Arafa Muslim Mahavidyalaya Handessa

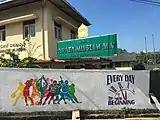
Arafa mmv front view

From 1960, a request was made to the education department to establish a primary school by the community leaders led by then school teacher H. L. A. Majeed, which was approved after the intervention of the local member of parliament Dingiri Banda Wijetunga. As customary those days schools were generally established by religious institutions, and this school started in the Wahunkoha Jummah Mosque building, with the 25 students with the first principal Noor Mohammed. He ran the school alone for one month until another three teachers were assigned to the school. In September 1966 another 82 students who were studying at the nearby Alamanar Mahavidyalaya (presently a national school) moved to the school. The school's inauguration ceremony occurred in 1974, under the patronage of Wijetunga.